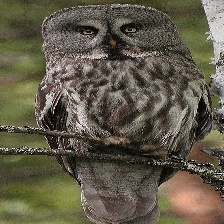
Species: GREAT GRAY OWL
Scientific name: STRIX NEBULOSA
ImageNet parent category: great_grey_owl